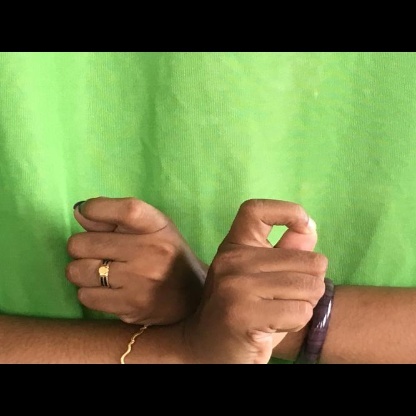
Mudra: Berunda